Morten Bødskov

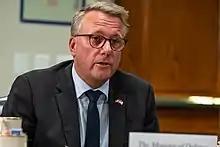
Bødskov in 2022

Morten Bødskov (born 1 May 1970) is a Danish Social Democratic politician, member of the Folketing, and the Minister for Business since 2022. He was Minister of Defence from February to December 2022 and Minister for Taxation under Frederiksen and Minister of Justice in the Government of Helle Thorning-Schmidt.